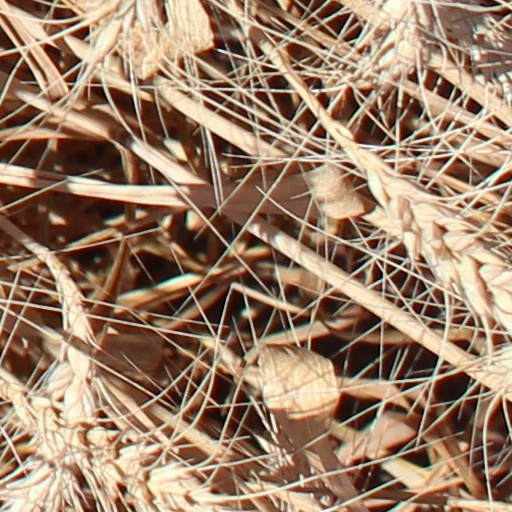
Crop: wheat